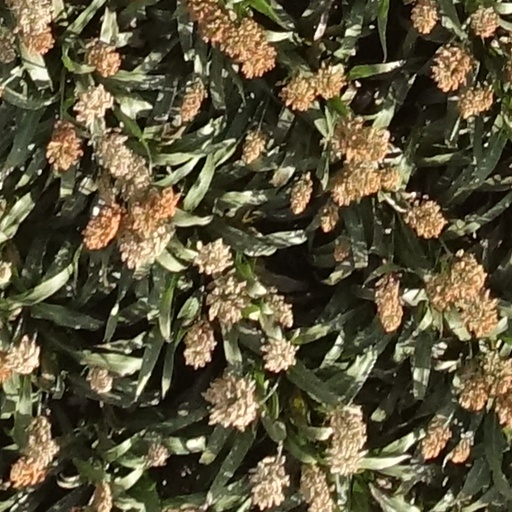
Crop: sorghum